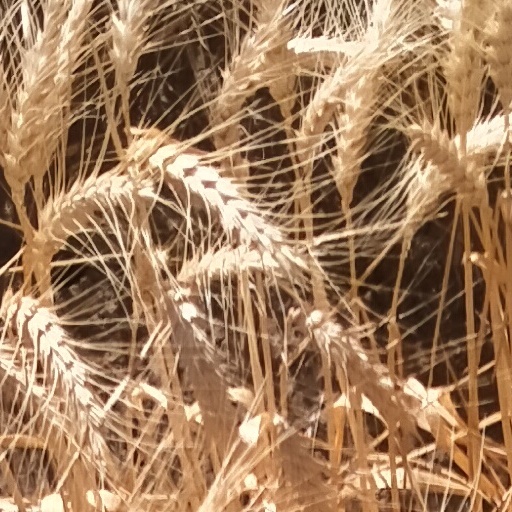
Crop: wheat